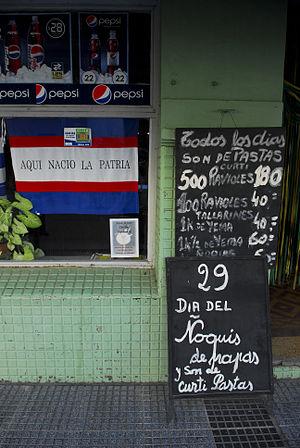
Les gnocchis du 29 sont une tradition répandue dans le Cône Sud, et plus particulièrement en Argentine, en Uruguay et au Paraguay, de manger des gnocchis le 29 de chaque mois. Il est en outre de coutume de placer sous le plat de l'argent pour apporter chance et prospérité aux convives.